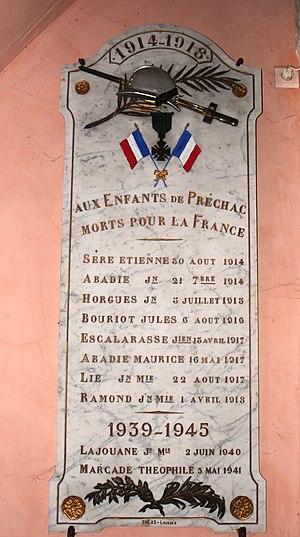
Monument aux morts de Préchac (Hautes-Pyrénées)
Préchac est une commune française située dans le département des Hautes-Pyrénées, en région Occitanie.